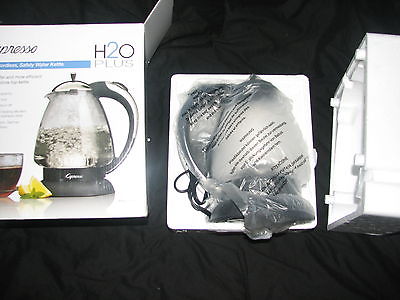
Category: kettle